Georgetown Central School

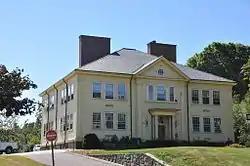

Georgetown Central School, or Memorial Town Hall, is a historic school building at 1 Library Street in Georgetown, Massachusetts. The building currently serves as Georgetown's Town Hall. It occupies a prominent location in the town center, and is one of its best Colonial Revival structures.